Big Mouth season 3

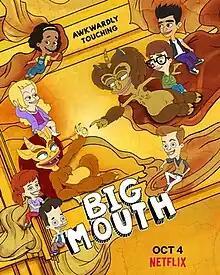
Season 3 promotional poster

The third season of "Big Mouth", an American adult animated coming-of-age sitcom created by Andrew Goldberg, Nick Kroll, Mark Levin, and Jennifer Flackett, was released on Netflix on October 4, 2019; with a Valentine's Day special released several months earlier on February 8, 2019. The series centers on teens based on Kroll and Goldberg's upbringing in suburban New York, with Kroll voicing his fictional younger self. "Big Mouth" explores puberty while "embrac[ing] a frankness about the human body and sex."